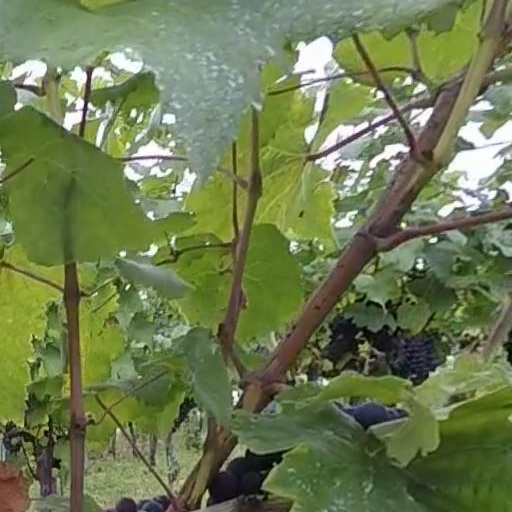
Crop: grape